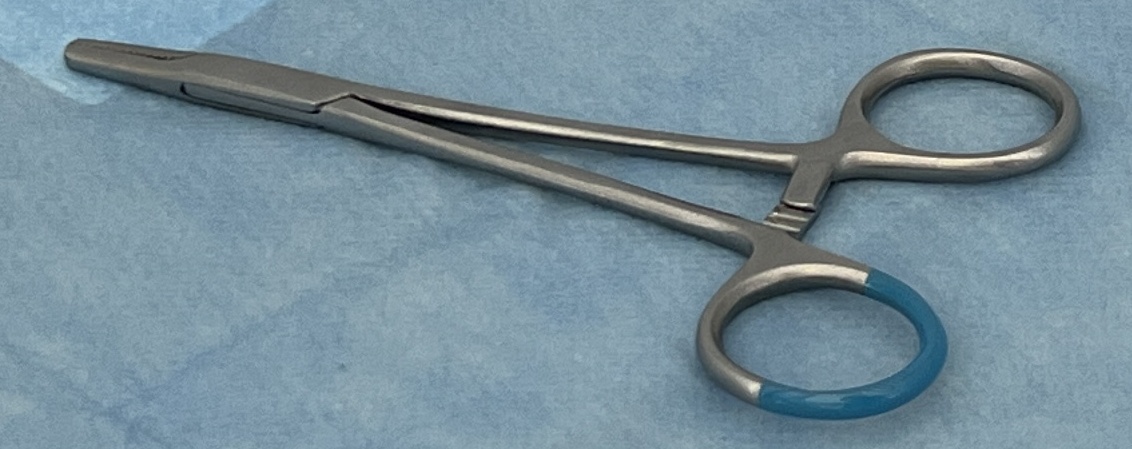
Hinged instrument state: closed